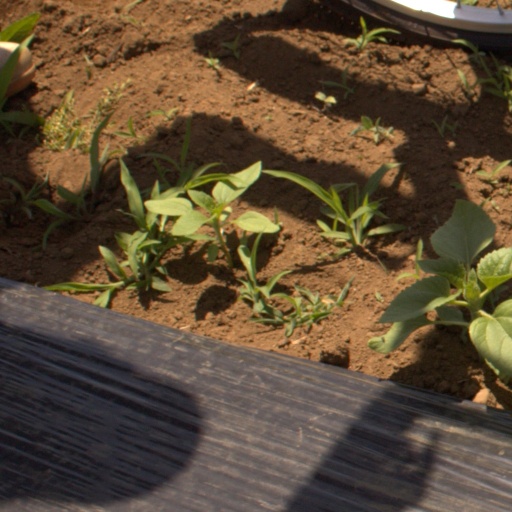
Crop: Jerusalem artichoke